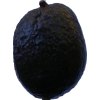
Label: black_avocado